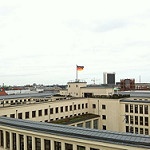
Label: buildings